Jim Jordan (photographer)

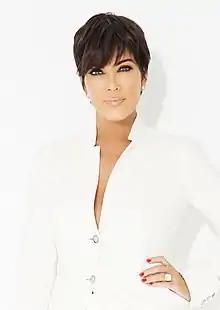
Kris Jenner shot by Jordan at White Cross Studios

Jim Jordan describes his style as "energetic, bright, warm and light." His style has also been described as having a "crisp edge and a brilliant energy." Jordan's frequent use of bright lighting is influenced by natural lighting from the sun. Jordan's style is primarily self-taught, and was achieved through trial and error and through observing other photographers work. Jordan credits Bruce Weber and Arthur Elgort as major influences on his work.